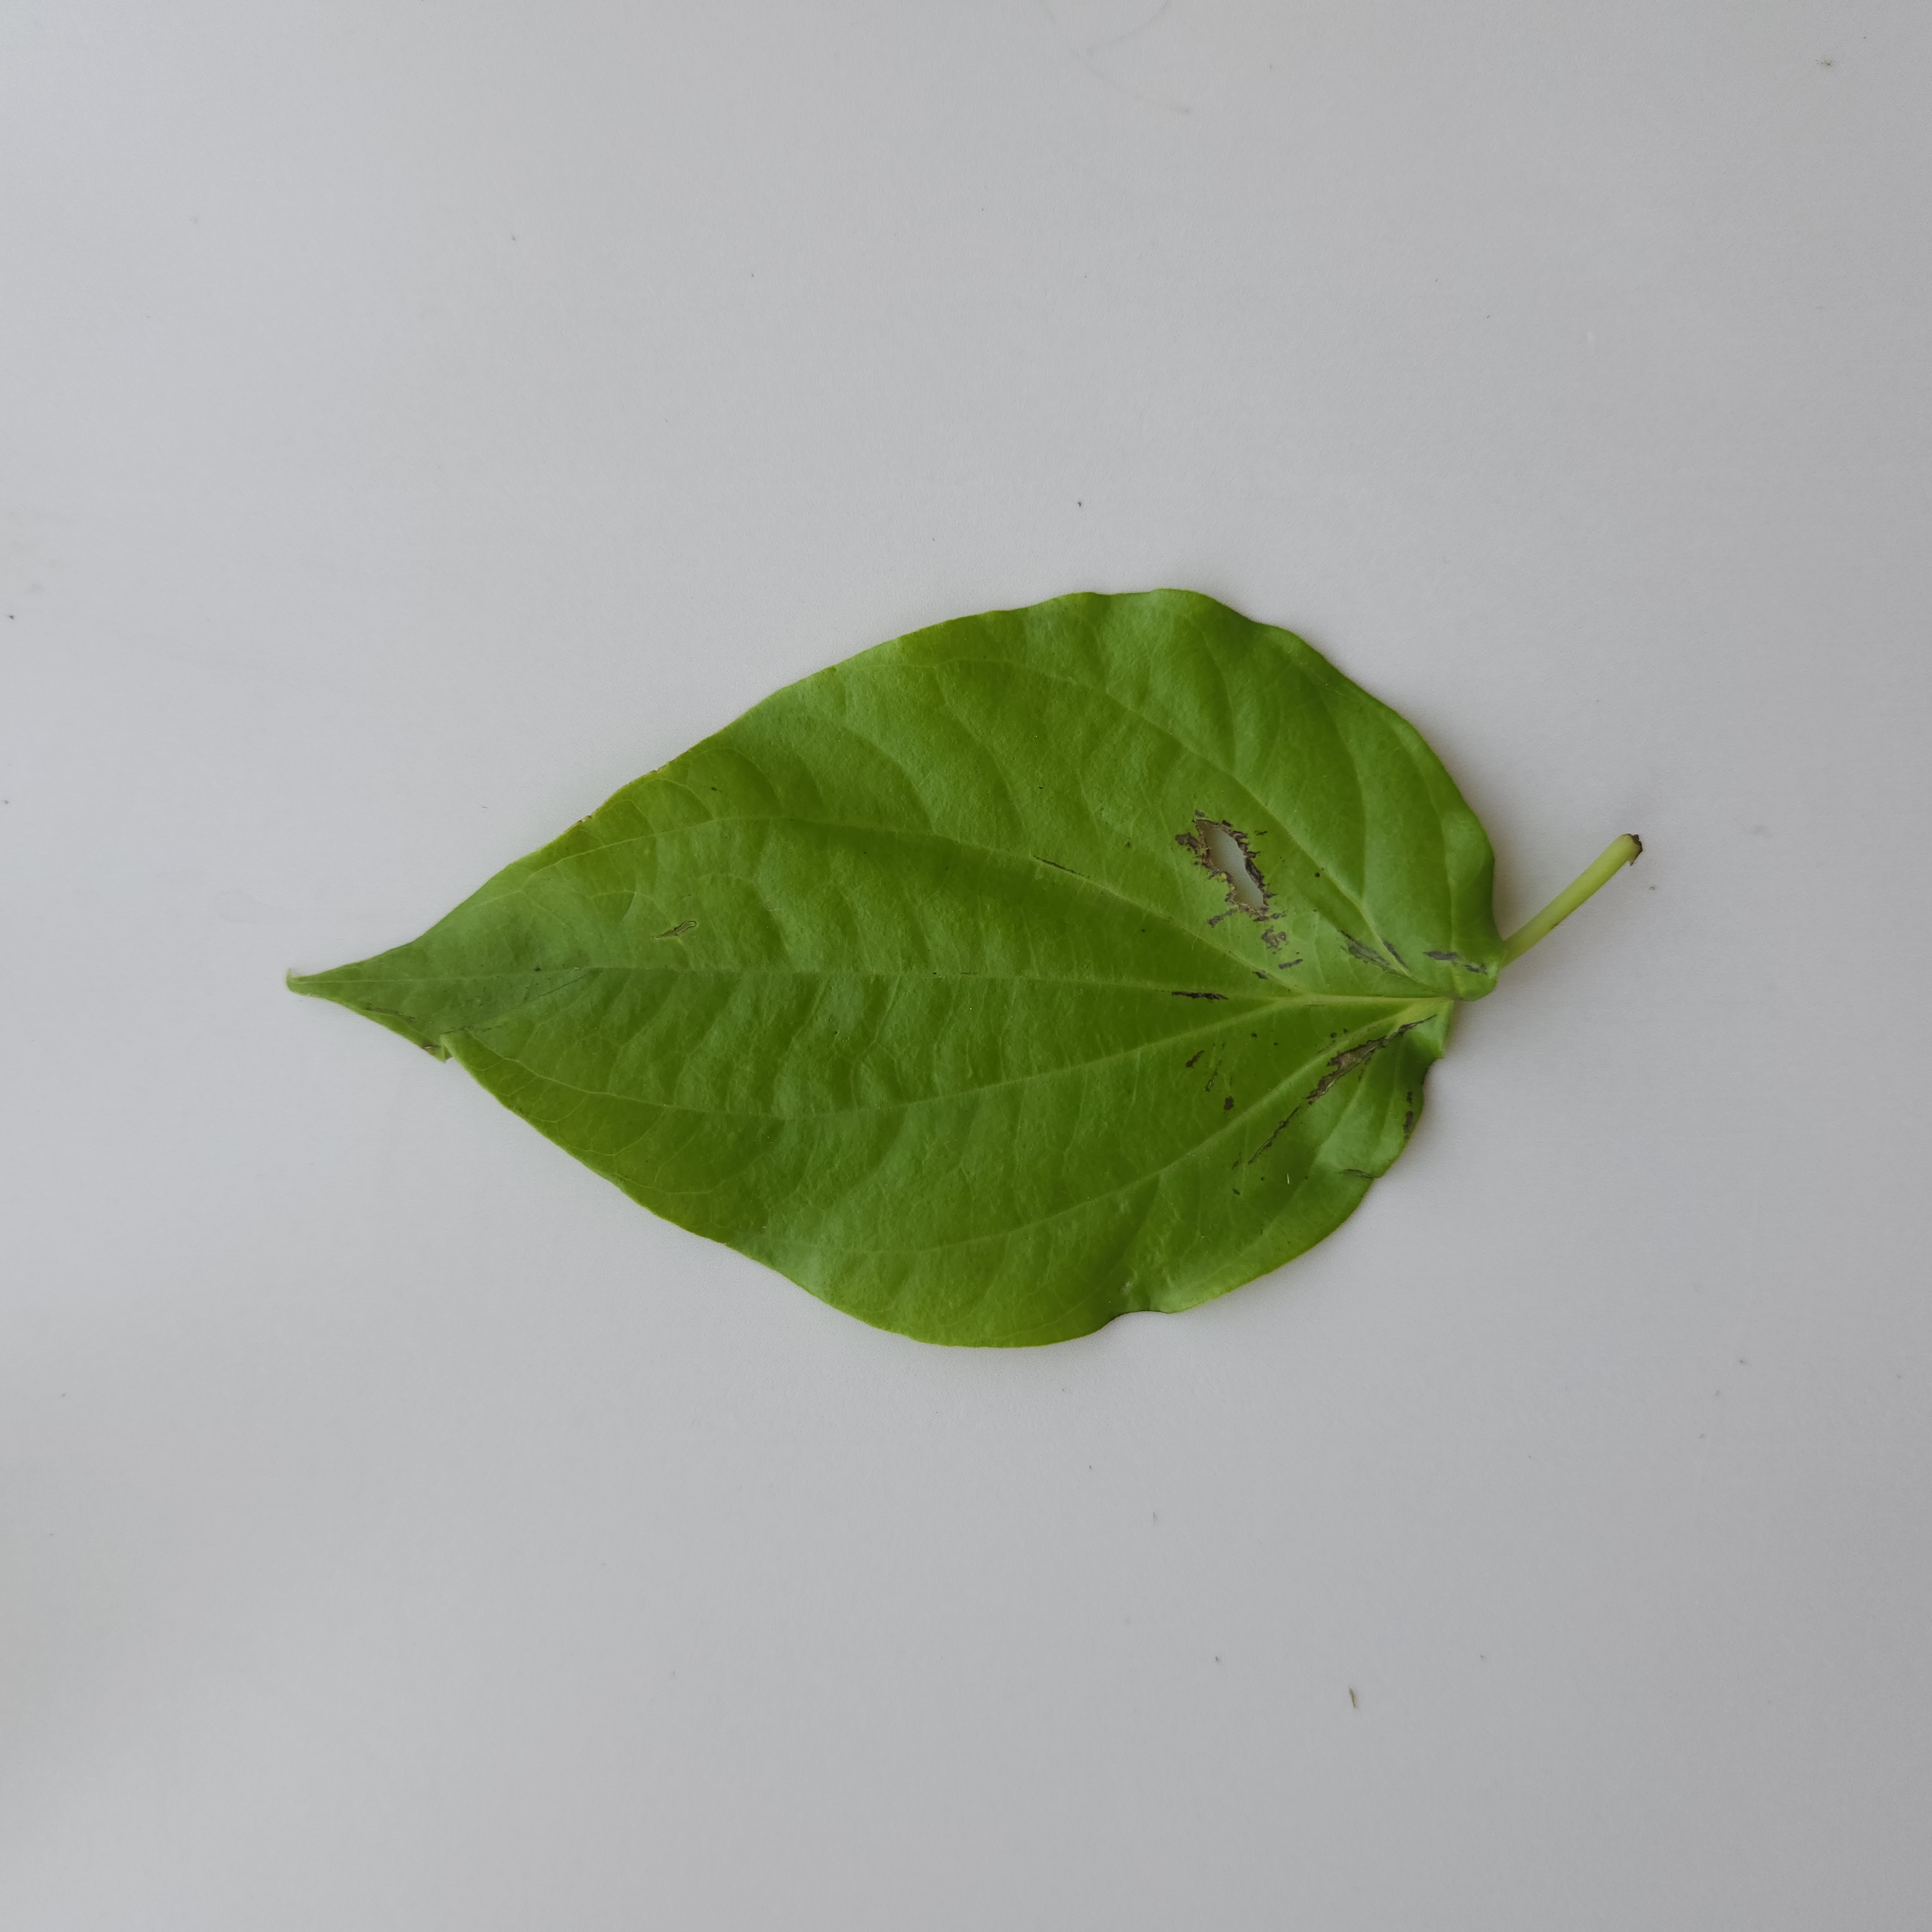
Label: Diseased